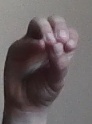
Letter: ha